Edwin Smith House (Wellington, Kansas)

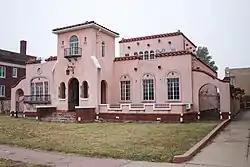
Edwin Smith House (Wellington, Kansas)

The Edwin Smith House in Wellington, Kansas was built in 1935. Also known as the Pink House, it was listed on the National Register of Historic Places in 2004.